Pyranometer

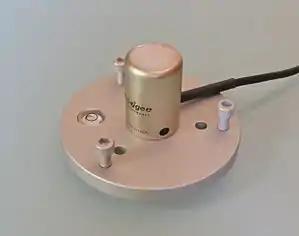
A photodiode pyranometer, model Quantum

A photodiode-based pyranometer is composed by a housing dome, a photodiode, and a diffuser or optical filters. The photodiode has a small surface area and acts as a sensor. The current generated by the photodiode is proportional to irradiance; an output circuit, such as a transimpedance amplifier, generates a voltage directly proportional to the photocurrent. The output is usually on the order of millivolts, the same order of magnitude as thermopile-type pyranometers.